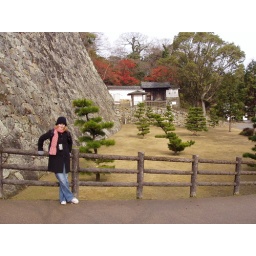
The castle wall goes up almost vertically, as an Ann-Marie stands in a dried up moat.